Criollo people

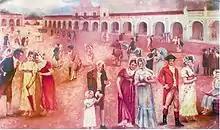
Guatemalan Criollos rejoice upon learning about the declaration of independence from Spain on September 15, 1821.

Europeans began arriving in Latin America during the Spanish conquest; and during the colonial period most European immigration was Spanish. In the 19th and 20th centuries millions of European and European-derived populations from North and South America did immigrate to the region. According to church and censal registers for Acatzingo in 1792, during colonial times, 73% of Spanish men married with Spanish women. Ideological narratives have often portrayed criollos as a "pure Spanish" people, mostly men, who were all part of a small powerful elite. However, Spaniards were often the most numerous ethnic group in the colonial cities, and there were menial workers and people in poverty who were of Spanish origin throughout all of Latin America.